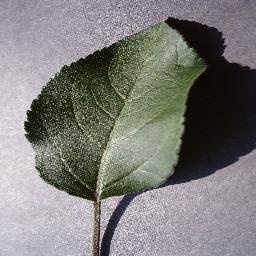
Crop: apple
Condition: healthy